Campo Marte

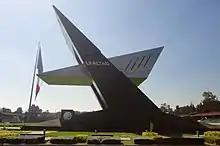
The "Monumento Magno" to the centennial of the Mexican Army

Campo Marte is a venue under the administration of the Secretariat of National Defense (SEDENA). Named after the "Campus Martius" (Field of Mars), it is used for military and government events, as well as equestrian events. Campo Marte is located next to the National Auditorium in Chapultepec Park, Mexico City.